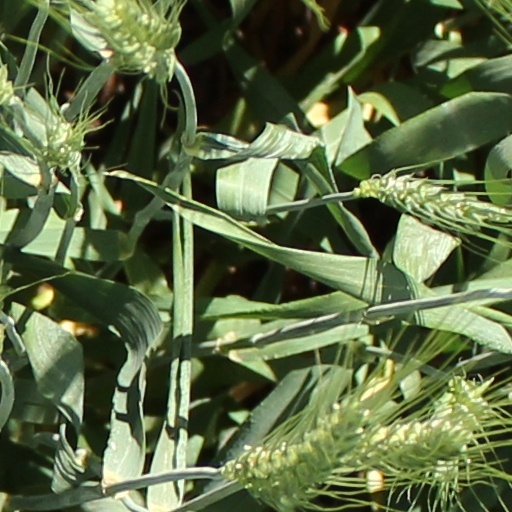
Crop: wheat